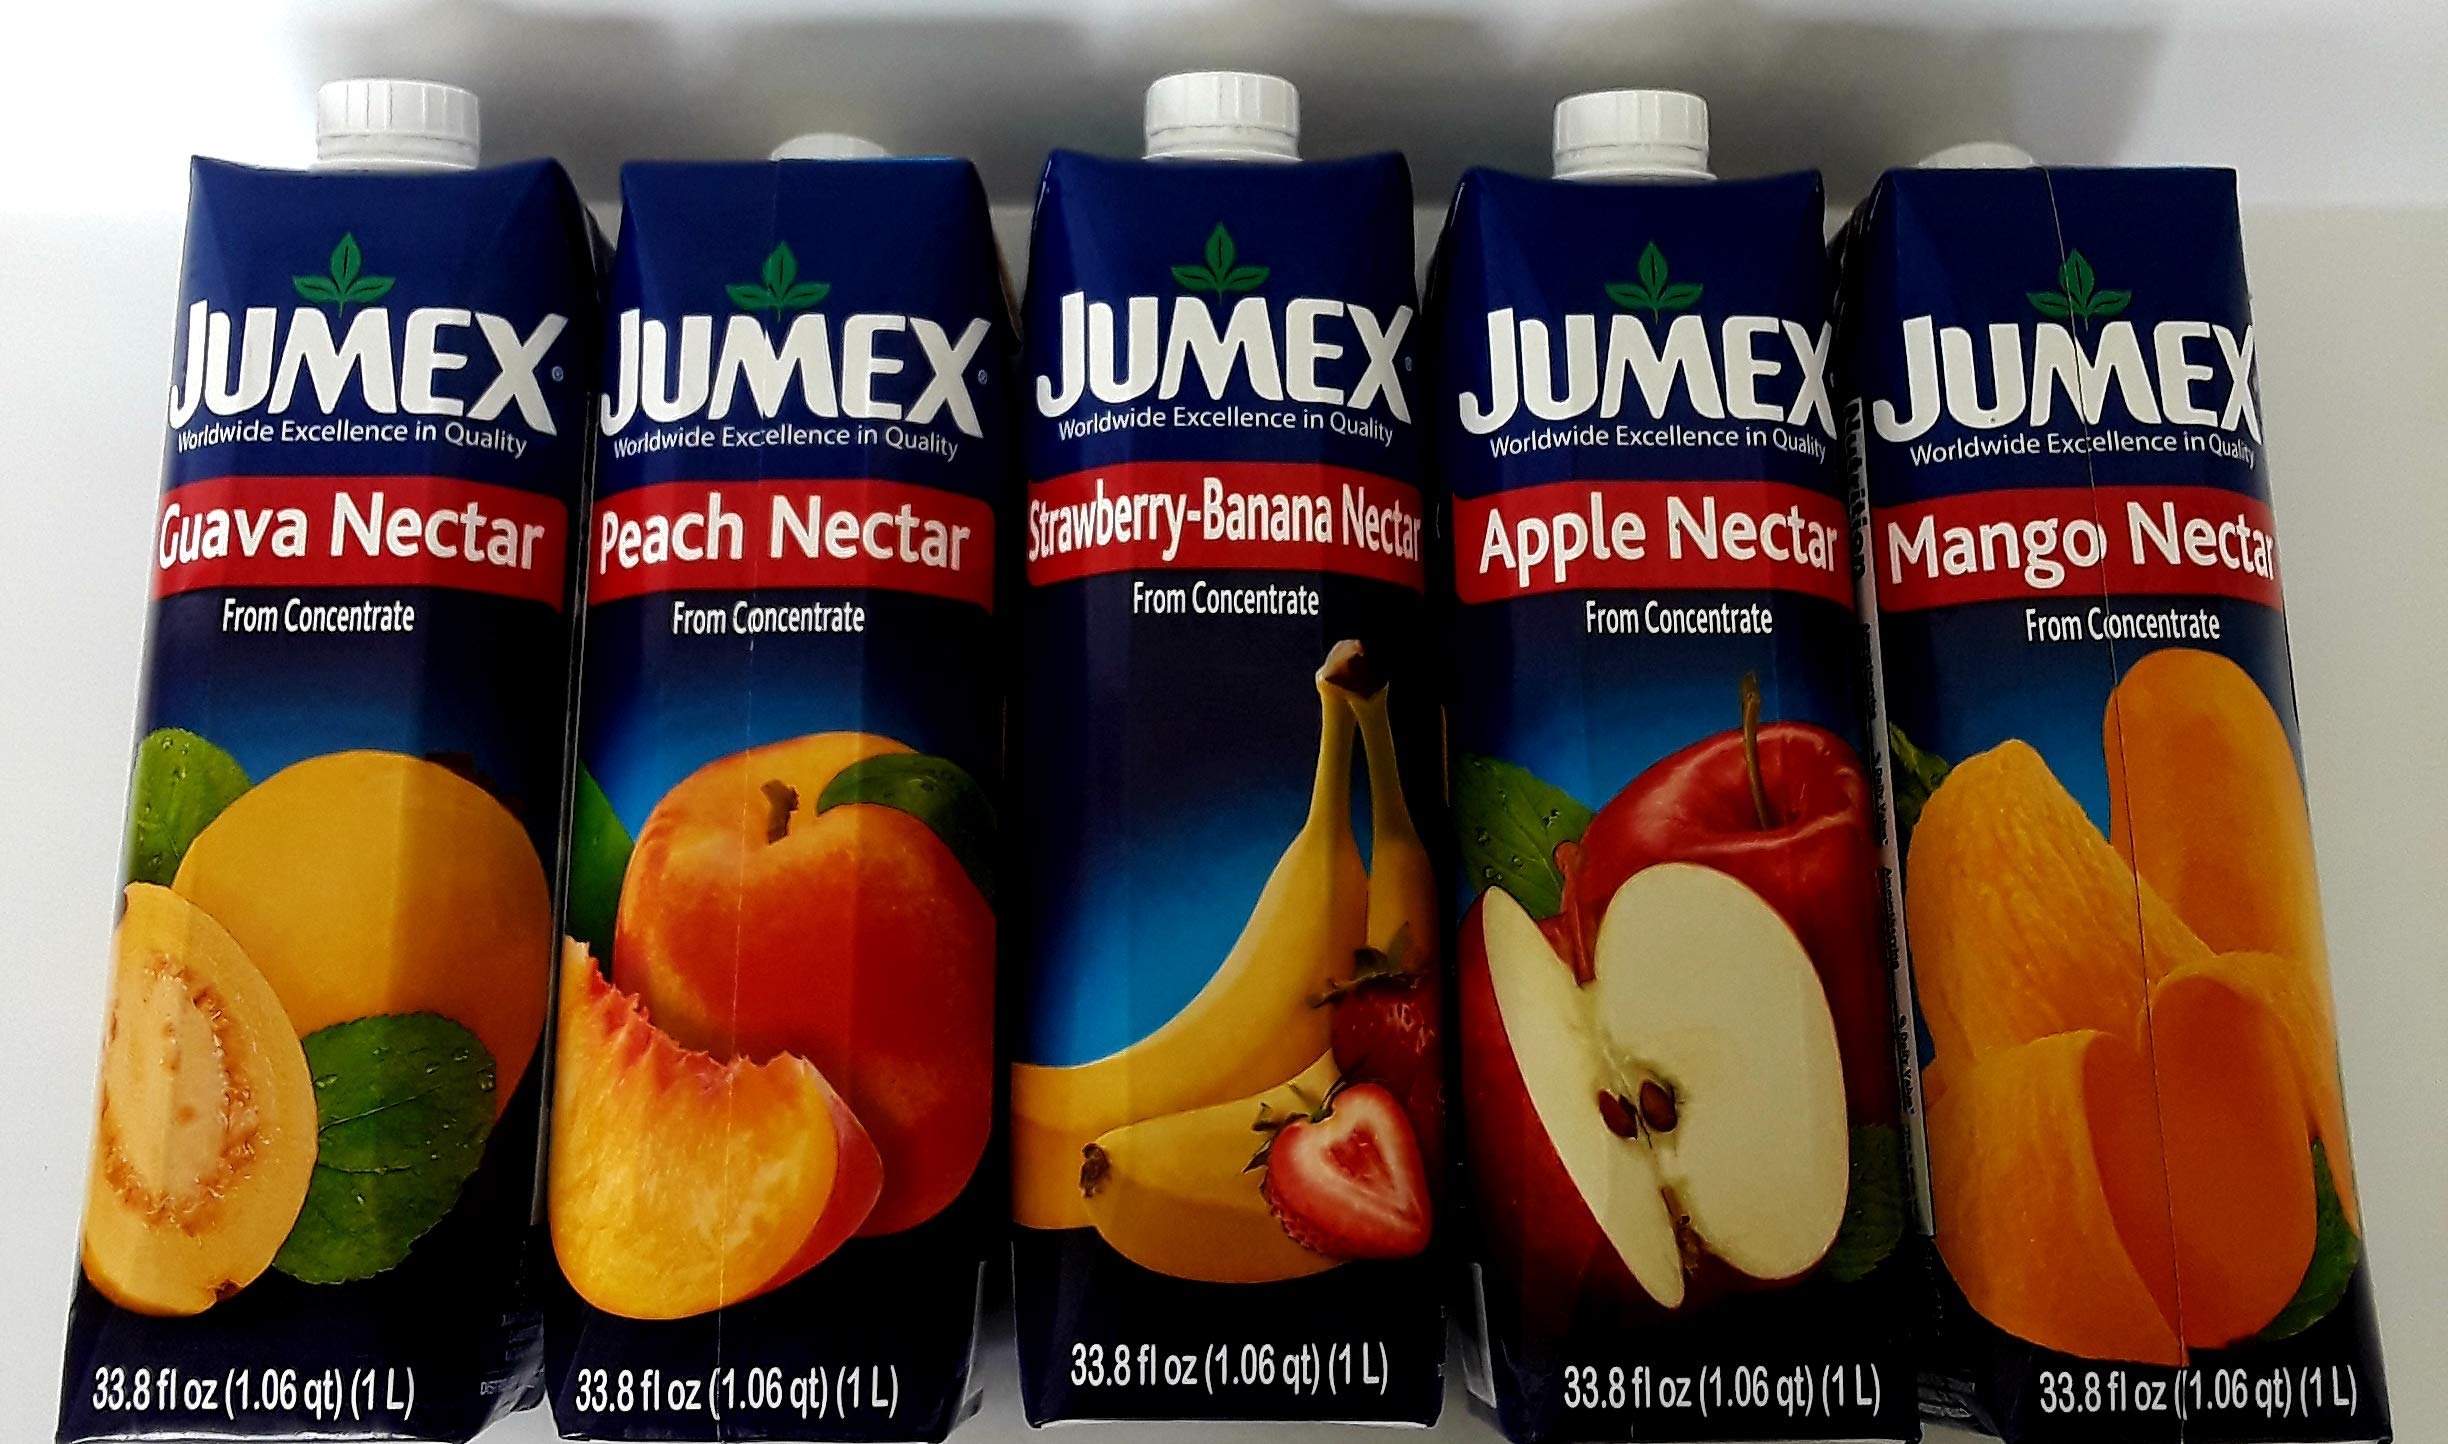
Item Name: FRUIT JUICE, JUMEX APPLE NECTAR, GUAVA NECTAR, STRAWBERRY-BANANA NECTAR, MANGO NECTAR, AND PEACH NECTAR (INCLUDES 5-33.8FL OZ DRINKS)
Value: 169.0
Unit: Fl Oz

Price: 1.83